Brit Awards 2012

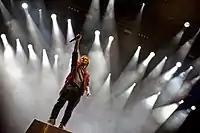
Two-time winner Ed Sheeran as most nominations and awards

Adele was cut off by host James Corden during her acceptance speech for the MasterCard British Album of the Year award, causing her to "give the finger" on national television. Adele stated that the gesture was aimed at "the suits", not her fans. ITV issued an apology to the show as a spokesman for the network stated: